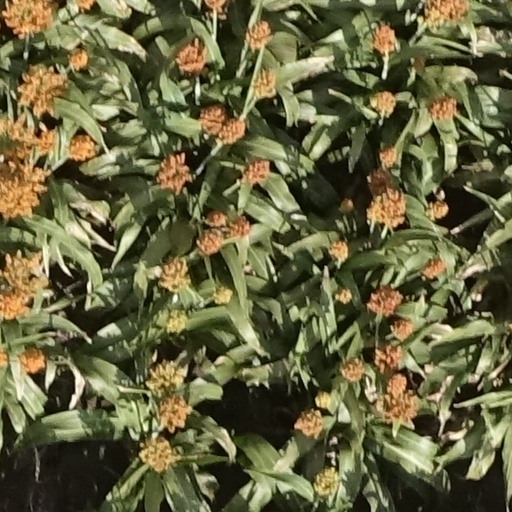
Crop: sorghum